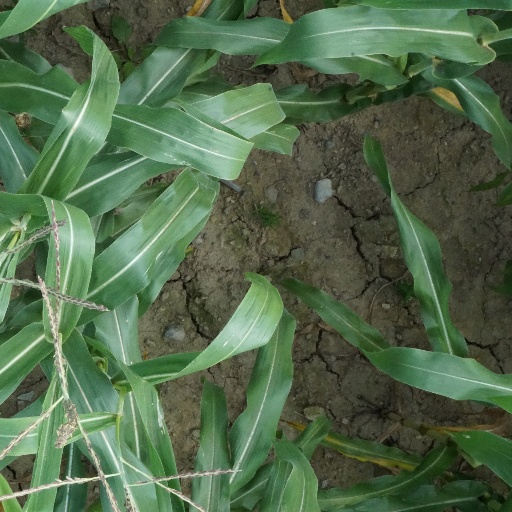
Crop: maize; corn